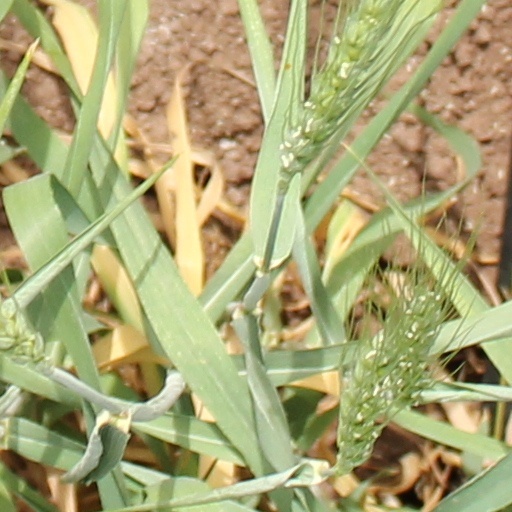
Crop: wheat